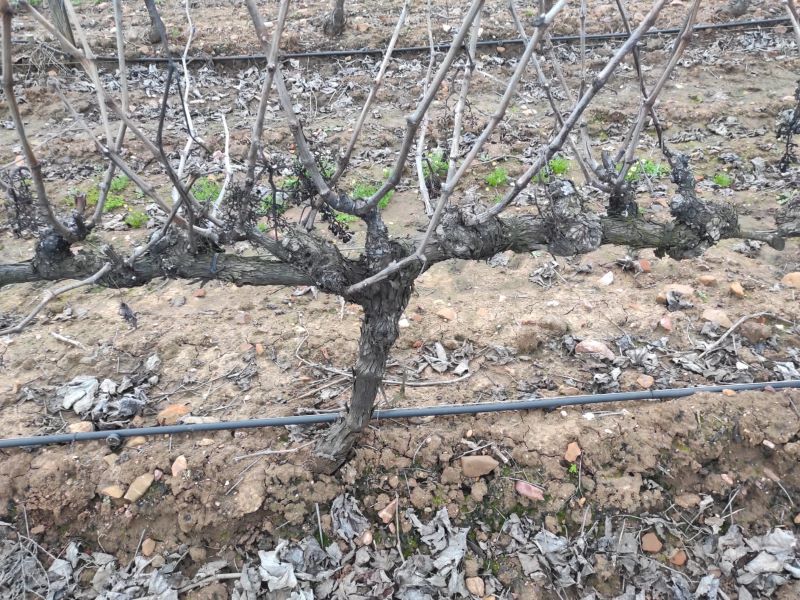
Unpruned shoots: 17
Pruned shoots: 0
Trunks: 1